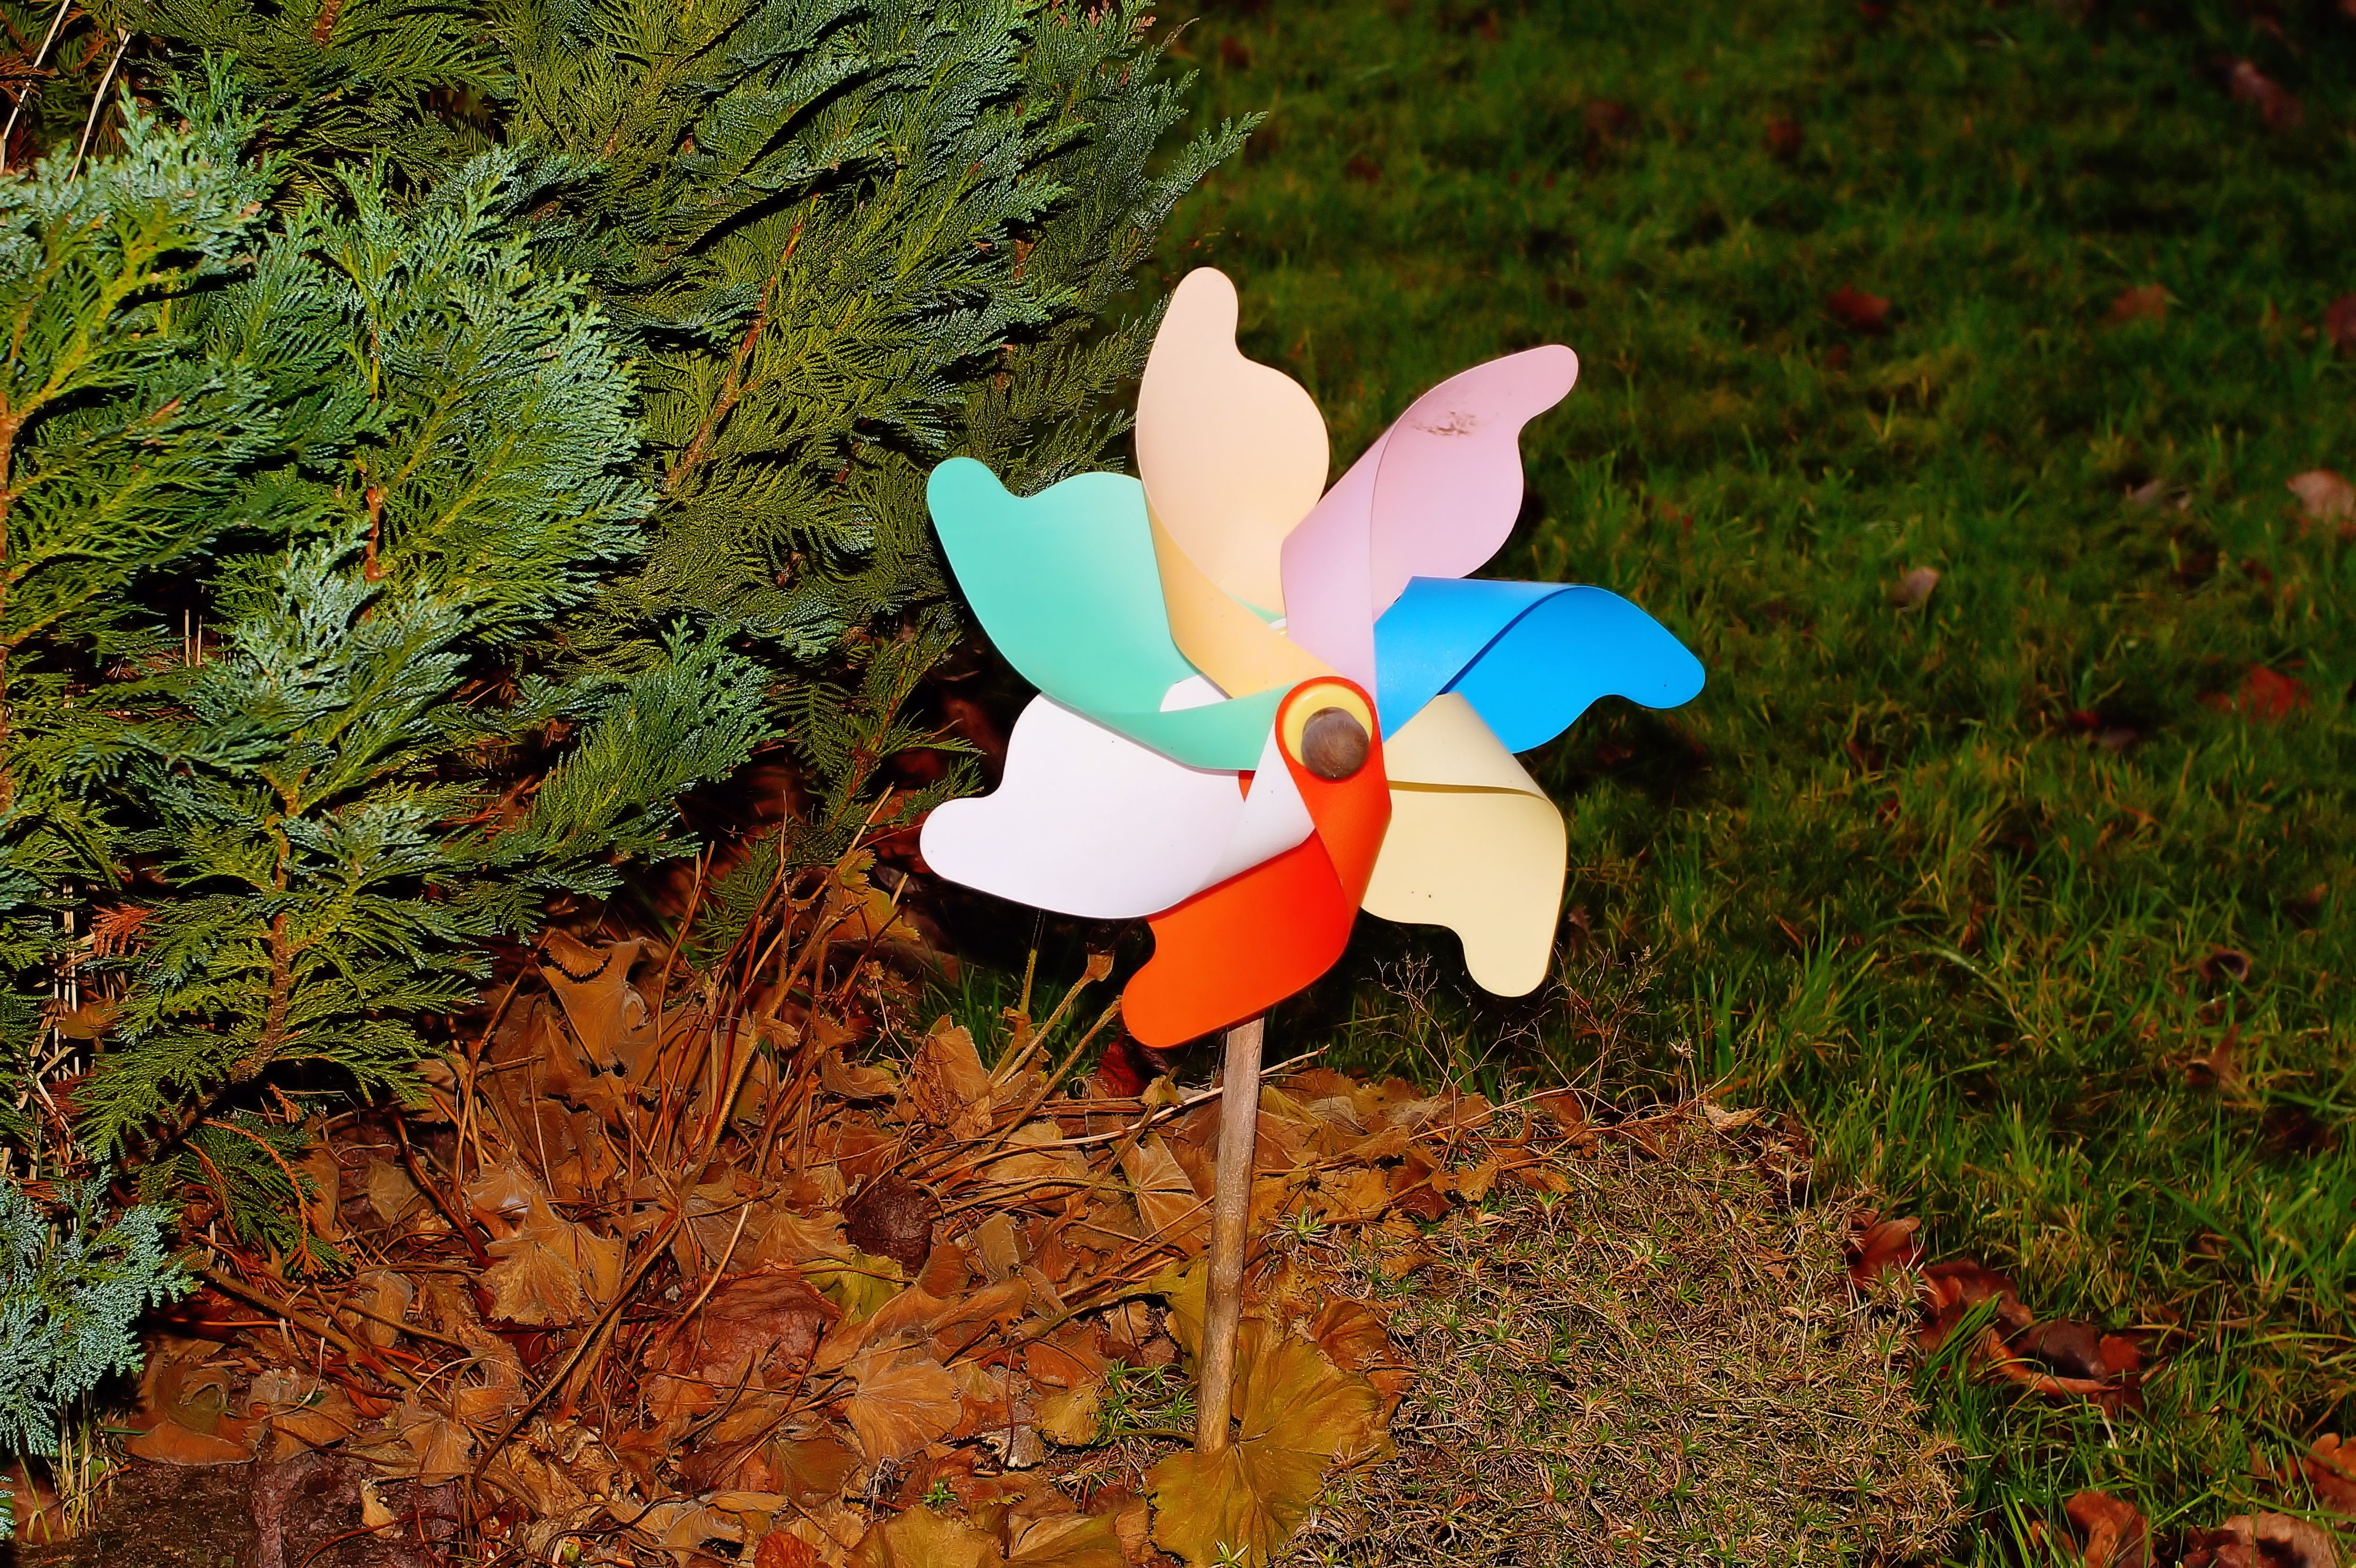
tree, plant, plastic, leaf, flower, decoration, jungle, color, autumn, botany, object, colorful, garden, flora, season, pinwheel, wildflower, farbenspiel, rotation, move, turn, ecosystem, children toys, gartendeko, multi coloured, flowering plant, wind direction, dynamics, land plant